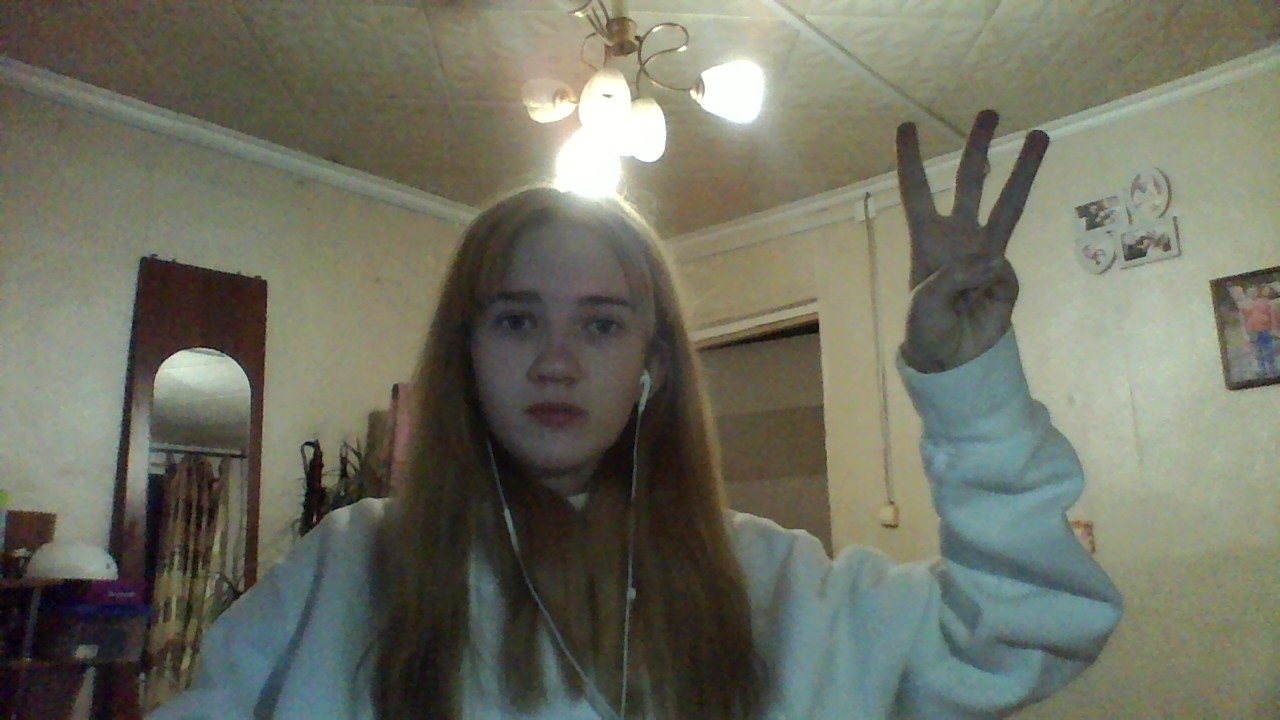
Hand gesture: three